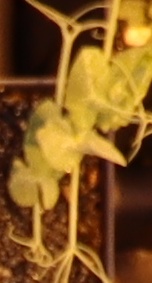
Label: Field Pea